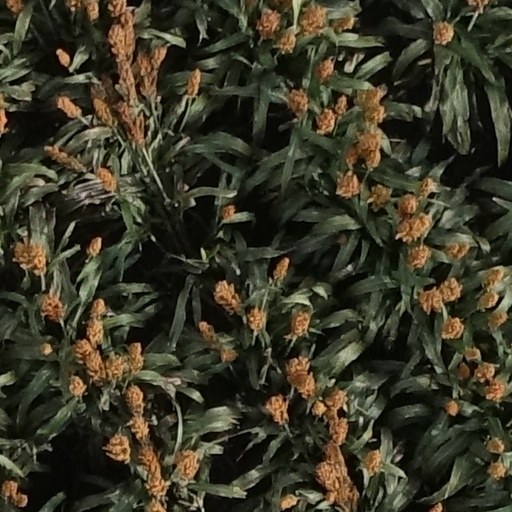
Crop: sorghum